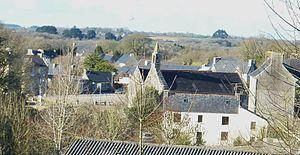
Loc-Eguiner-Saint-Thégonnec